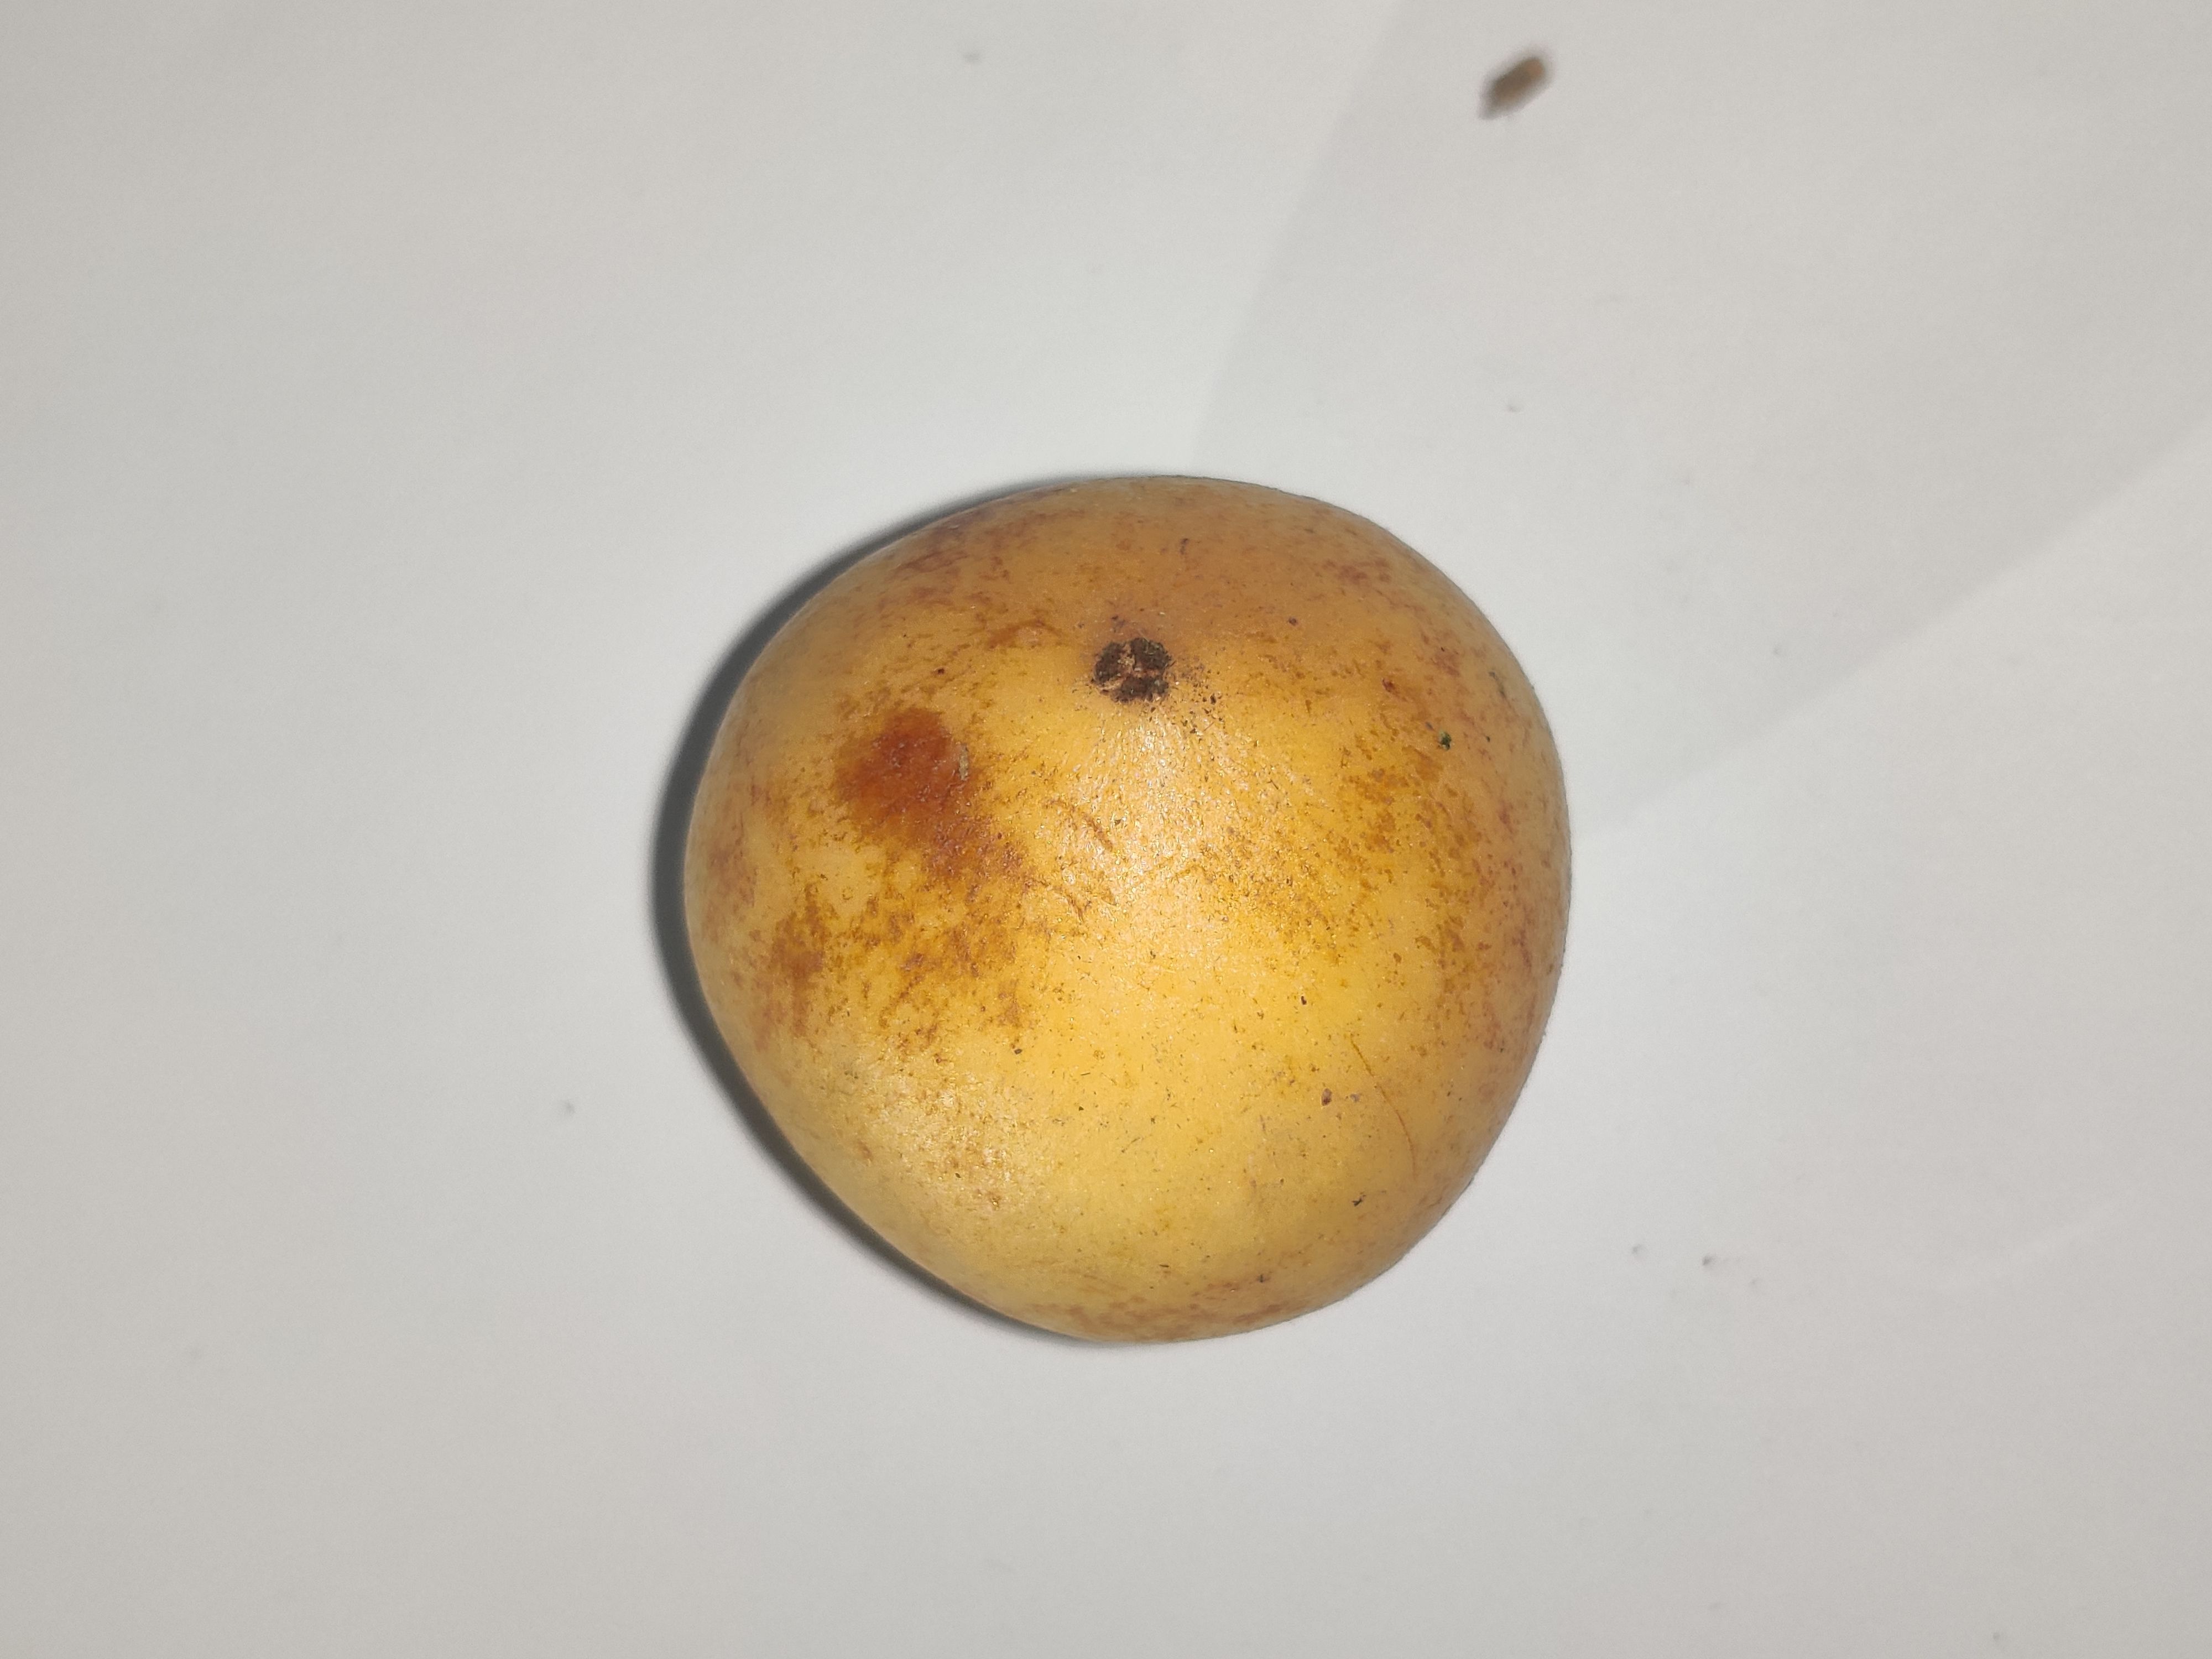
Fruit: burmese-grape
Grade: 1st-grade